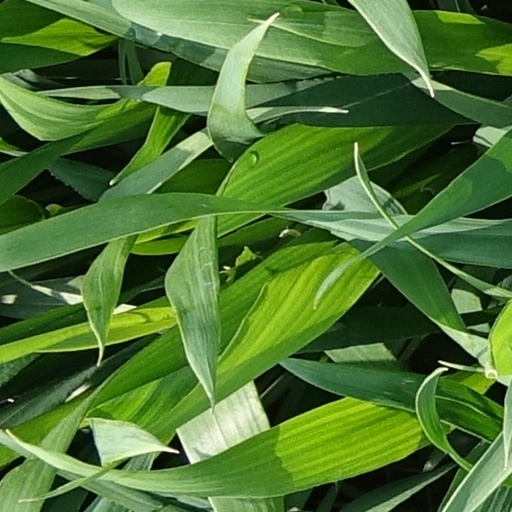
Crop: wheat